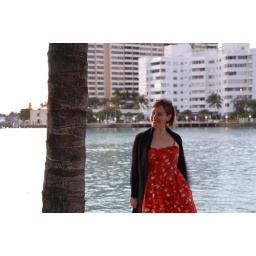
By the water in a sushi dress